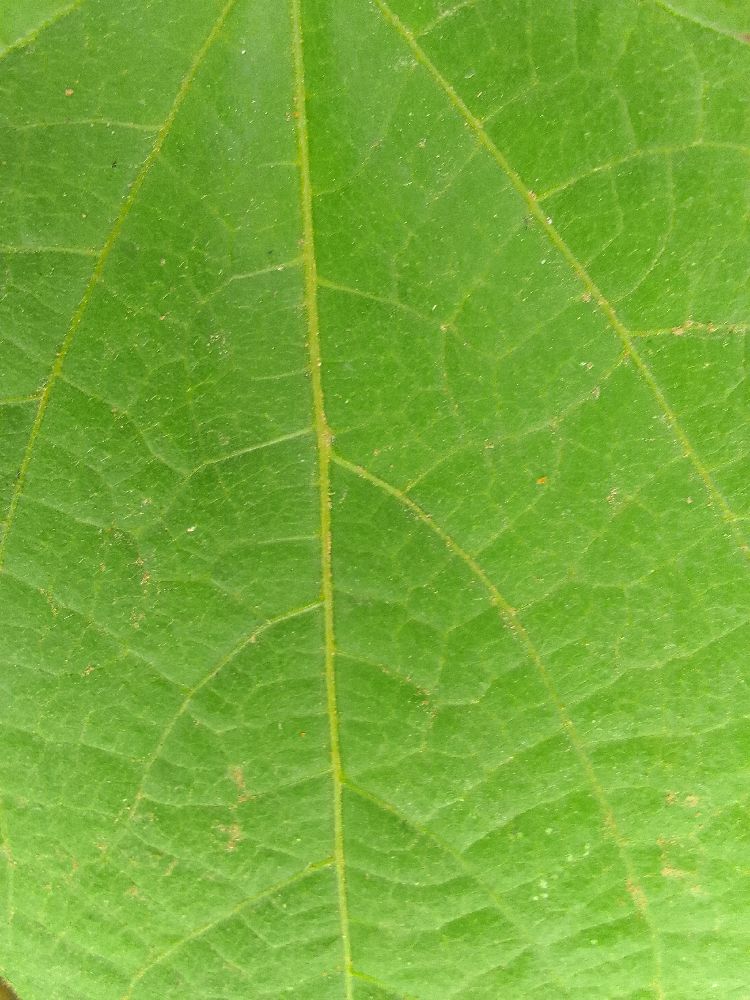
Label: healthy